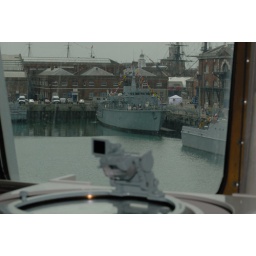
Hunt Class minehunter HMS Hurworth moored in 2 Basin viewed from the bridge of the new Survey ship HMS Enterprise.